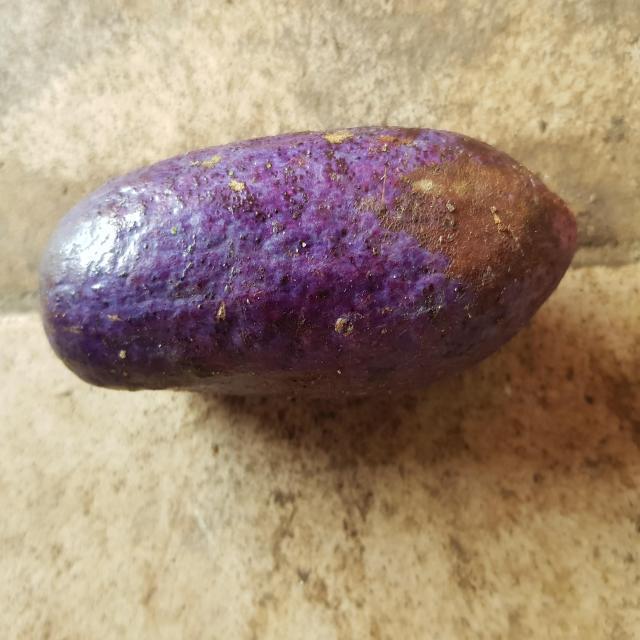
Plum grade: spotted